Quan Am Temple

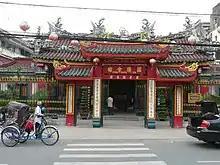

Quan Am Temple is a Chinese-style Buddhist temple located on Lao Tu Street in Cho Lon, District 5, Ho Chi Minh City, Vietnam. Founded in the 19th century, it is dedicated to Guanyin, the Chinese goddess of mercy and the Chinese form of the Indian bodhisattva Avalokiteshvara. The pagoda is popular among both Vietnamese and Chinese Buddhists; most of its inscriptions are in Chinese characters, but some have had Vietnamese labels added. In addition to veneration of Guanyin and the teachings of the Buddha, the pagoda also includes Pure Land worship of the Amitabha Buddha ('), elements of Taoism, and the folk worship of the Fujianese sea goddess Mazu in her role as the "Queen of Heaven" (').